Bombing of Helsinki in World War II

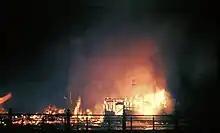
Bombing destruction in Helsinki, the night of February 6–7, 1944.

The first bombs fell at 19:23. Some 350 bombs fell within the city and approximately 2,500 bombs outside Helsinki. The total number of bombs dropped (included the ones that fell into the sea) amounted to some 6,990. Approximately 730 bomber aircraft participated in the raid. The bombers arrived in two waves: 18:51–21:40 on 6 February and 00:57–04:57 on 7 February. Most of the damage was done in the district of Katajanokka, and the streets Porthaninkatu, Kasarmikatu, Kaisaniemenkatu and Vuorikatu suffered considerable bomb damage as well, and the Technical University (Tekninen korkeakoulu) at Hietalahdentori was destroyed.